Franz Ludwig Späth

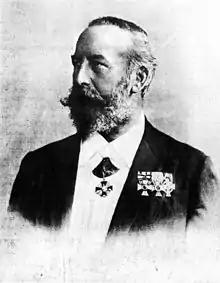
Franz Ludwig Späth, 1899

Franz Ludwig Späth (25 February 1839 – 2 February 1913), was a German botanist and fifth manager of the Späth nursery from 1863, when his father Ludwig Späth (1793–1883) retired, until his death, when the nursery passed to his own son Hellmut Ludwig Späth (1885–1945). With his father Ludwig, Franz was a co-founder of the German Pomologists Association in 1860, and was made an honorary member in 1903.